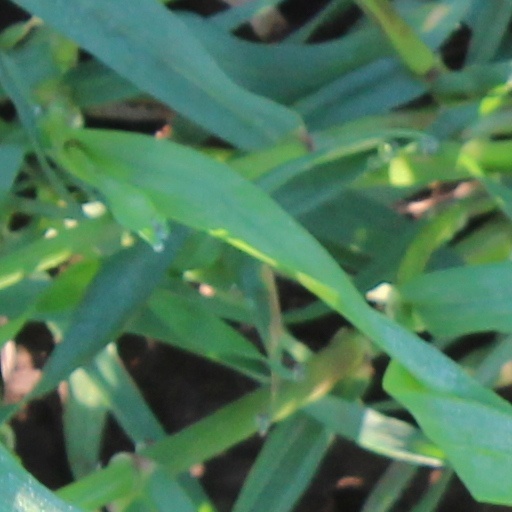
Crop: wheat